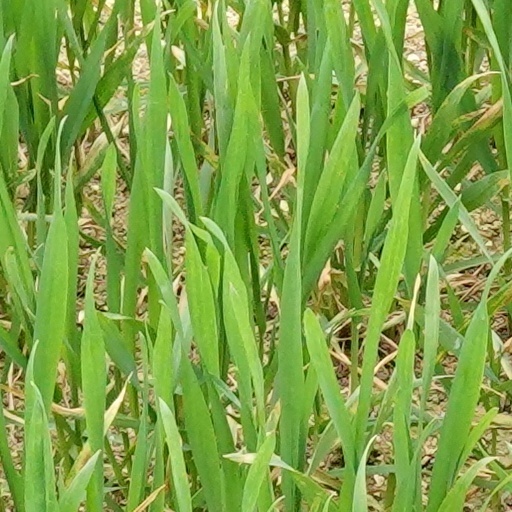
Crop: wheat